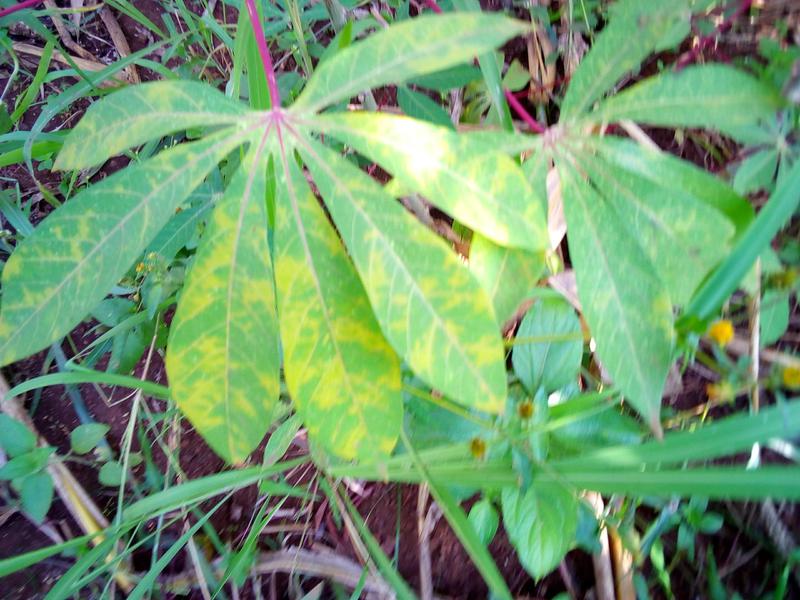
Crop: cassava
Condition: brown_streak_disease